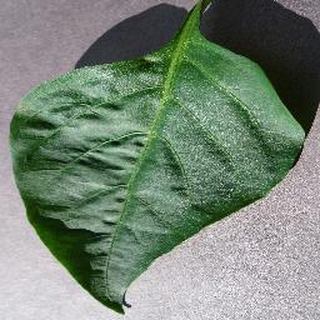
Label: healthy_bell_pepper